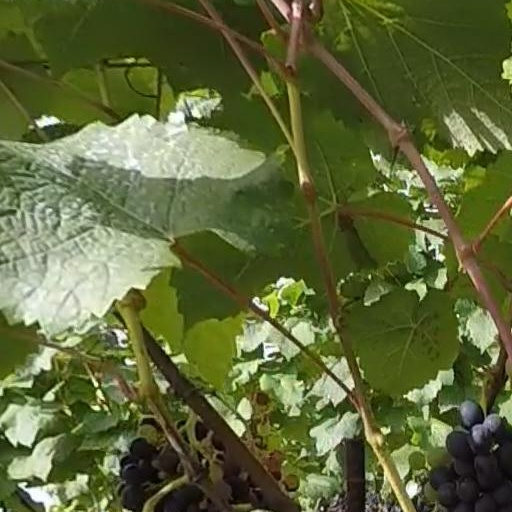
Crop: grape